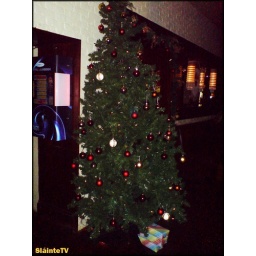
the xmas tree @ the Eagles House... the presents underneath looking a bit bare